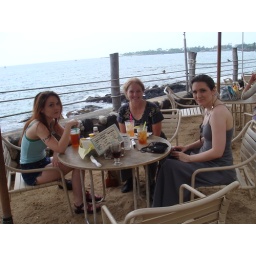
Cute tourist restaurant right on the ocean. I think they had to bring the sand floor in by truck.